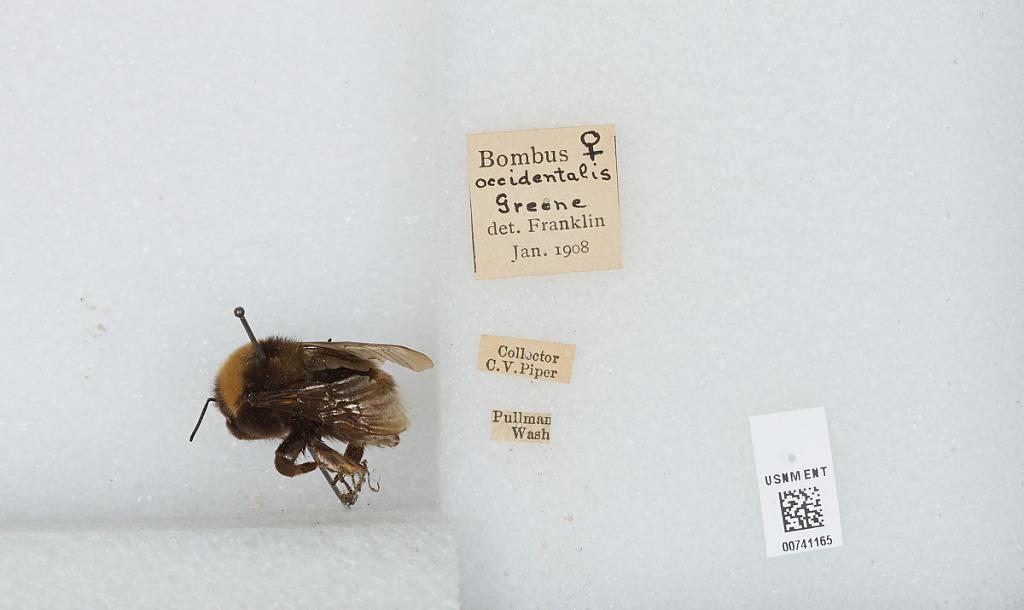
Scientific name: Bombus (Bombus) occidentalis Greene
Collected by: C. Piper
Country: United States
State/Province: Washington
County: Whitman
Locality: Pullman
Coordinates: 46.73, -117.17
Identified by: Franklin